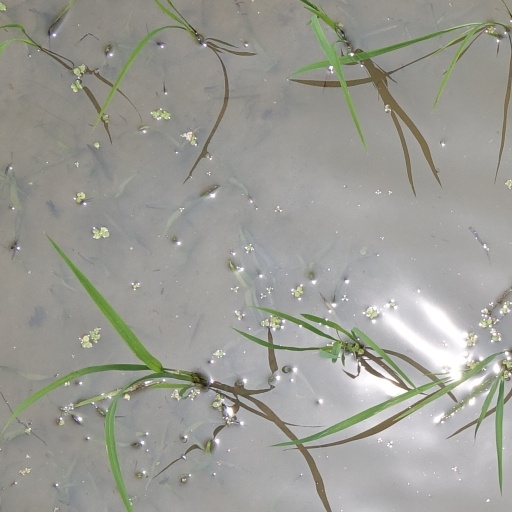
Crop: rice